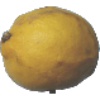
Label: Lemon 1